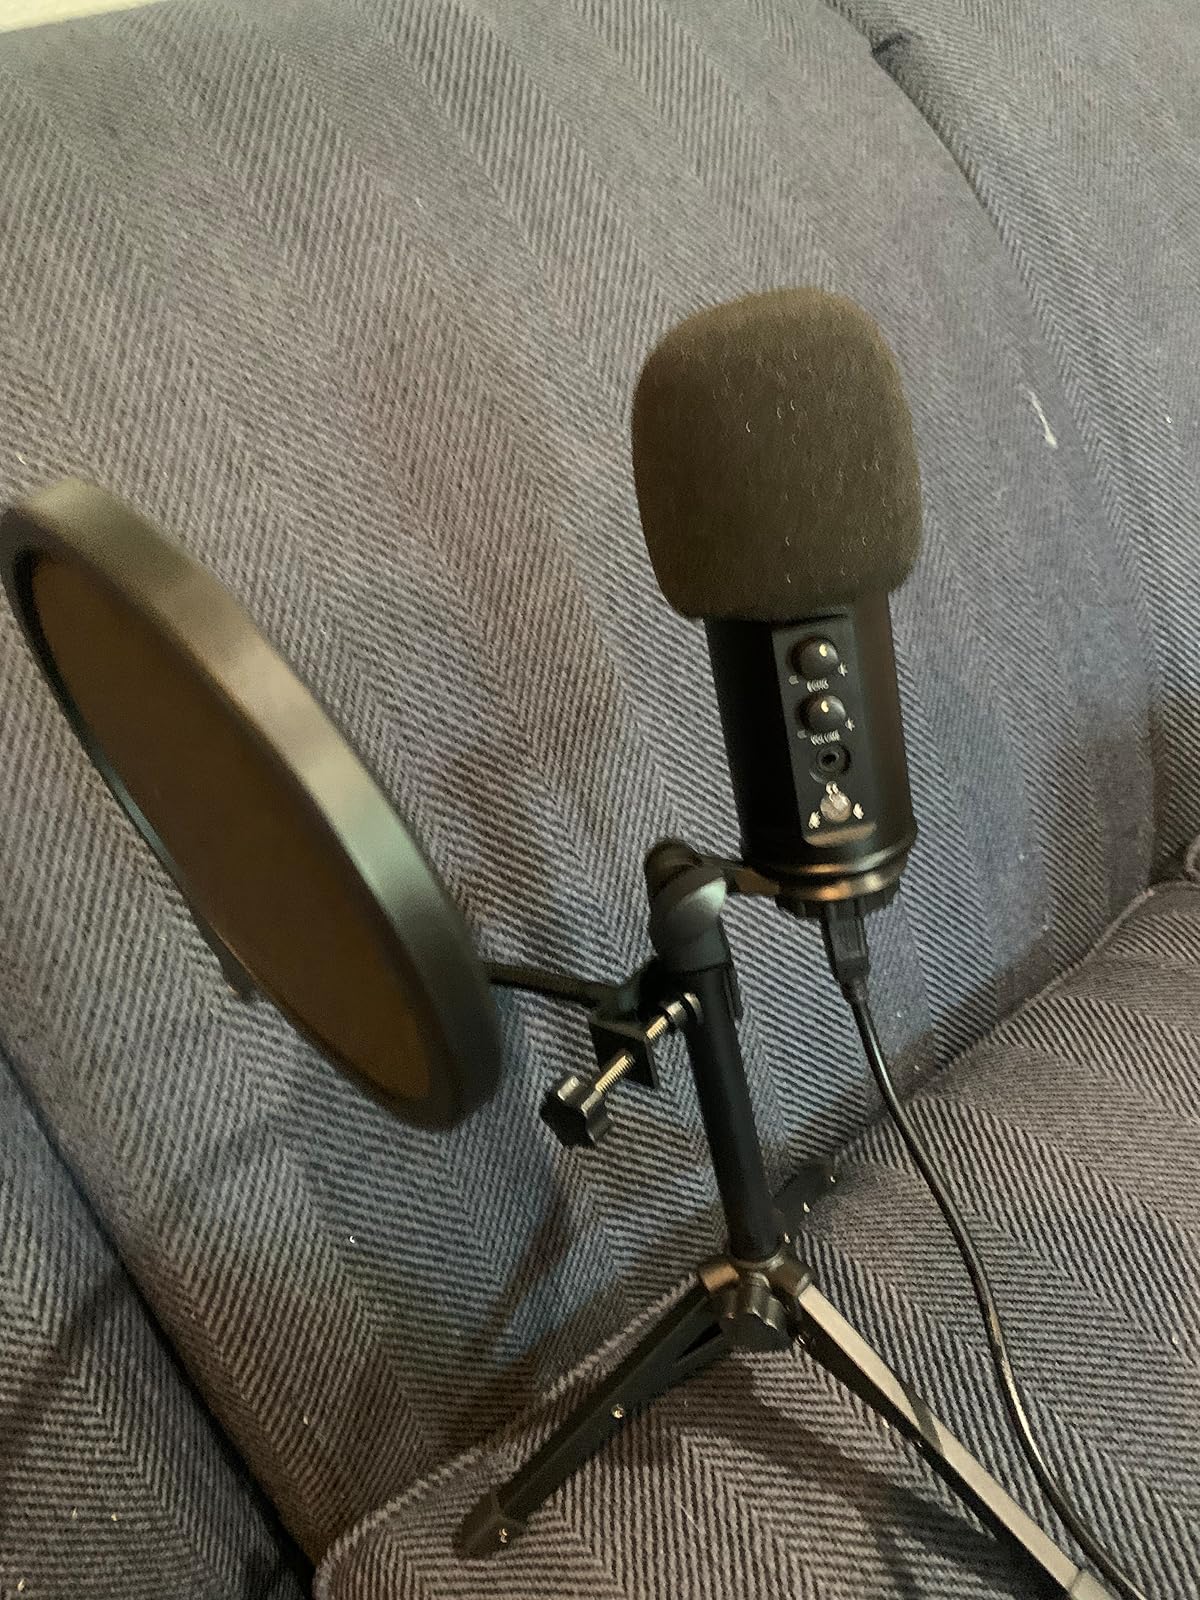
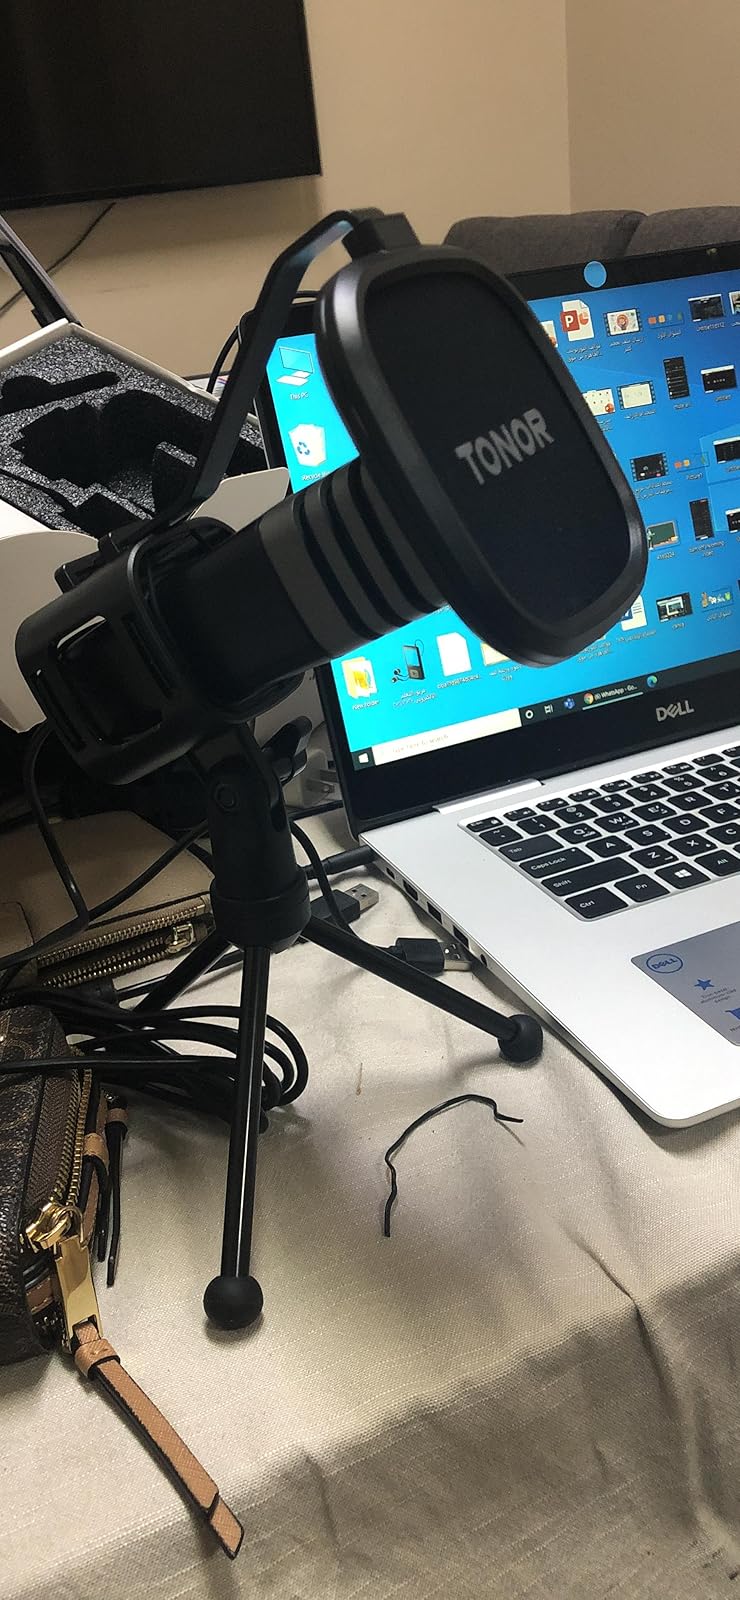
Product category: microphone
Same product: no